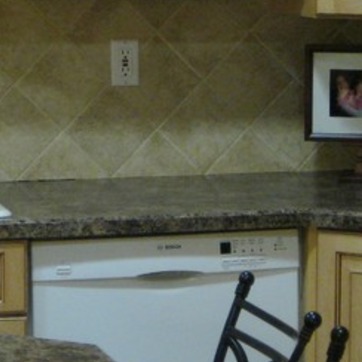
Material: polishedstone